Hank Willis Thomas

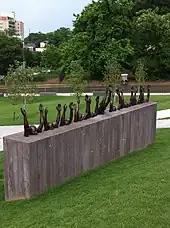

Thomas has a permanent installation at The National Memorial for Peace and Justice in Montgomery, Alabama. The piece, titled "Rise Up", depicts a cement wall with statues of black heads and bodies emerging from the top of the wall whose arms are raised in surrender. The piece comments on the incidents of police violence and police brutality that are prevalent in current American society.